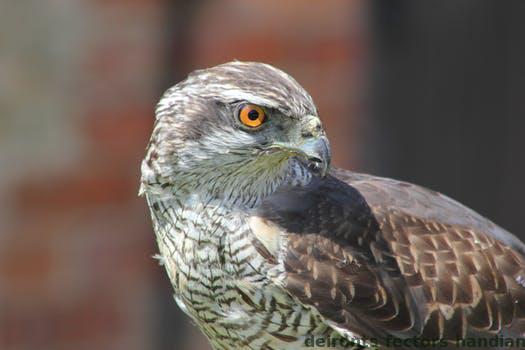
Label: Watermark